Smoky Mountain High School

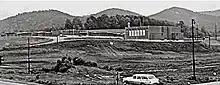
Former Sylva-Webster High School, now Smoky Mountain, when it was brand new in 1960

The buildings have different uses. A Building contains the cafeteria, commons, lobby, library, front office, guidance rooms, and many classrooms, as well as the former auditorium, now used as a chorus room. B Building houses many classrooms and the art room. The Gym/Band Building houses locker rooms as well as a gymnasium, band room, and storage/mechanical areas. It formerly housed the boiler for the school, the chimney for which still stands, although chimney swifts have taken up residence in it. C Building has the new science wing completed in 2006, as well as many classrooms. D and E Buildings house vocational shops.